Soup kitchen

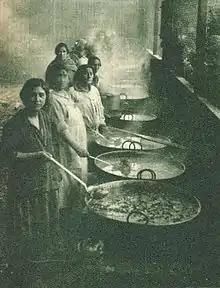
Chilean women preparing soup kitchen meals in 1932

The concept of soup kitchens spread to the United States from Ireland after the Great Famine and the concomitant wave of Irish emigration to the New World. The earliest ones were established in the 1870s. A sharp rise in the number of hungry people resulting from an industrial recession coincided with the success of the AICP, and the American branch of the "Charity Organization Society", in getting various forms of "outdoor relief" banned. This resulted in civil society establishing soup kitchens, to help feed those of the poor who did not wish to subject themselves to the regimented organisation of the Almshouses favored by the charitable societies.